USS Aphrodite

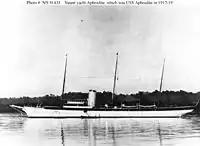
"Aphrodite" as a private steam yacht, sometime between 1910 and 1917. Note change in masts from original plan.

"Aphrodite" was described as a "sea palace" with the design by Bath Iron Works' Charles R. Hanscom merging Payne's requirements for an unusually seaworthy vessel with luxury and beauty. Critics noted the yacht was not as beautiful as some, and perhaps not worthy of the name. The yacht had been explicitly designed for ocean cruising rather than coastal entertainment, with Payne expressing the desire to sail "Aphrodite" around Cape Horn.